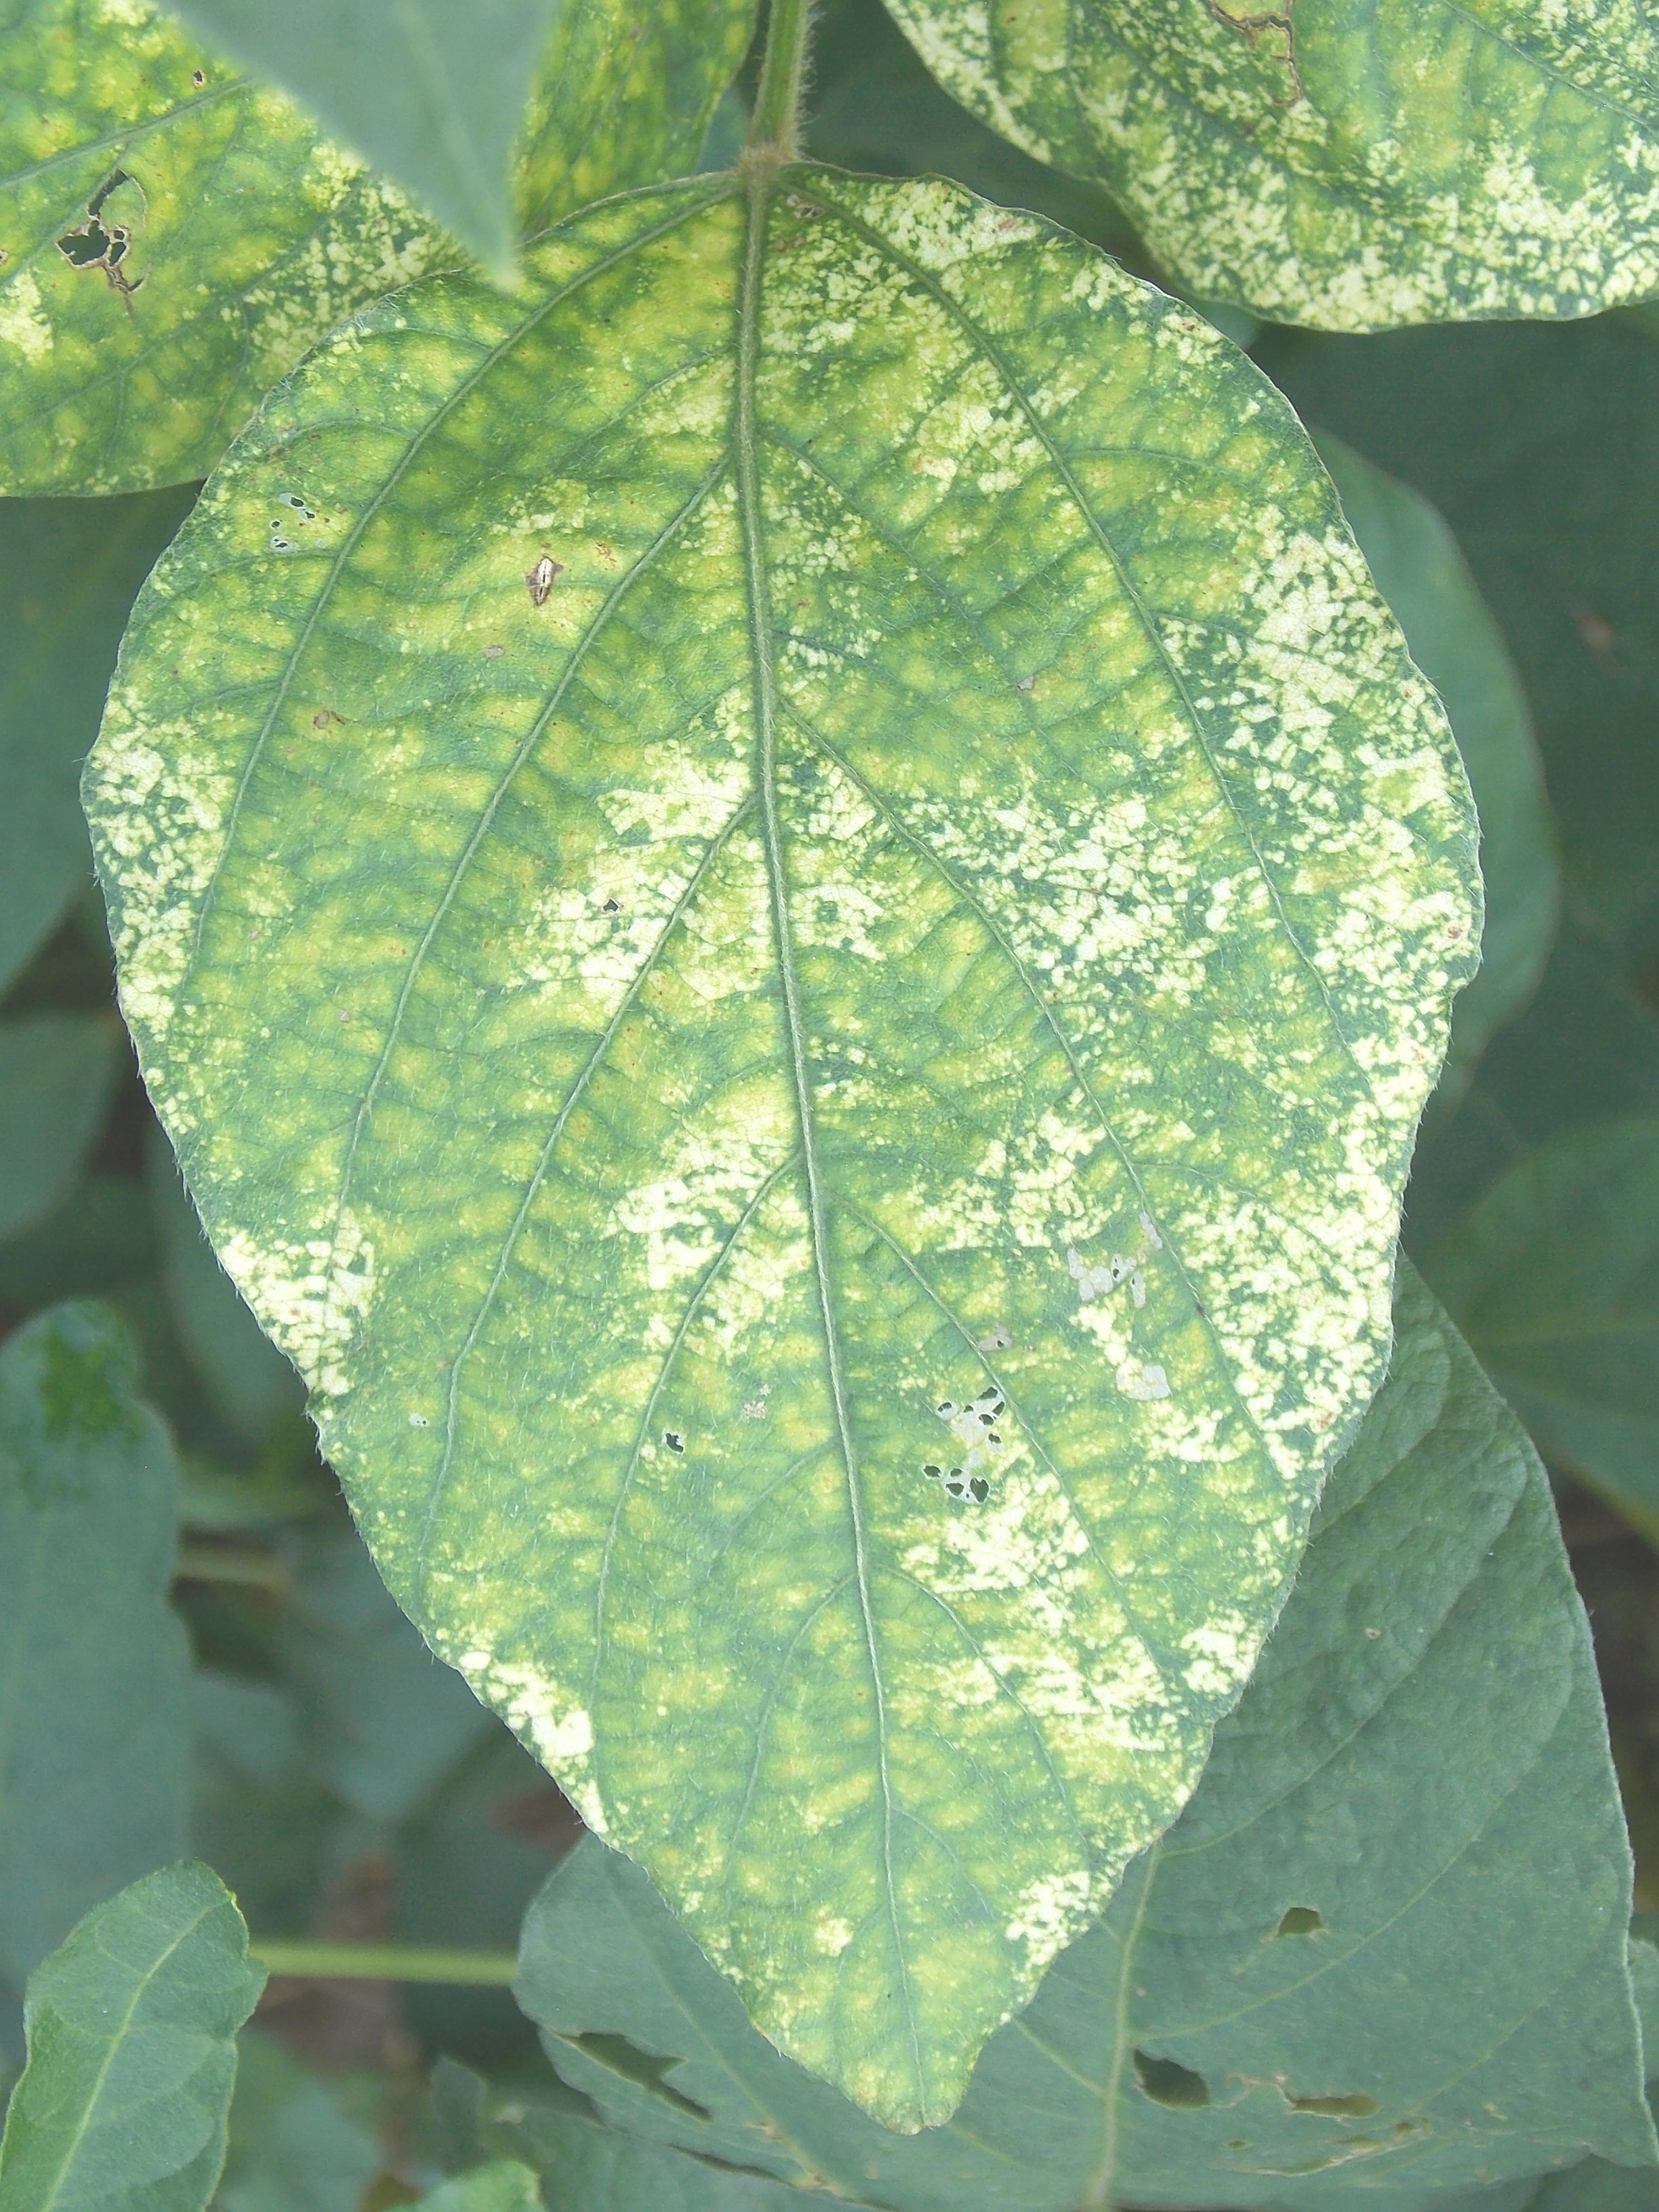
Label: Disease